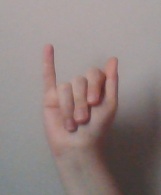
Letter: meem